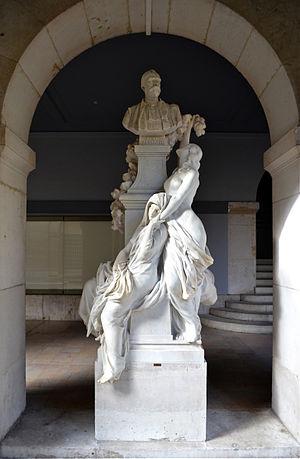
Monument dédié au Dr Paul Brouardel - Université de Paris VI Pierre et Marie Curie, 12 rue de l'école de Médecine, Paris.
Paul Camille Hippolyte Brouardel, né le 13 février 1837, place de l'Hôtel de Ville à Saint-Quentin dans l'Aisne et mort le 23 juillet 1906 à Paris, est un médecin français, spécialiste de médecine légale. Il a été doyen de la Faculté de médecine de Paris, membre de l'Académie de médecine et de l'Académie des sciences.